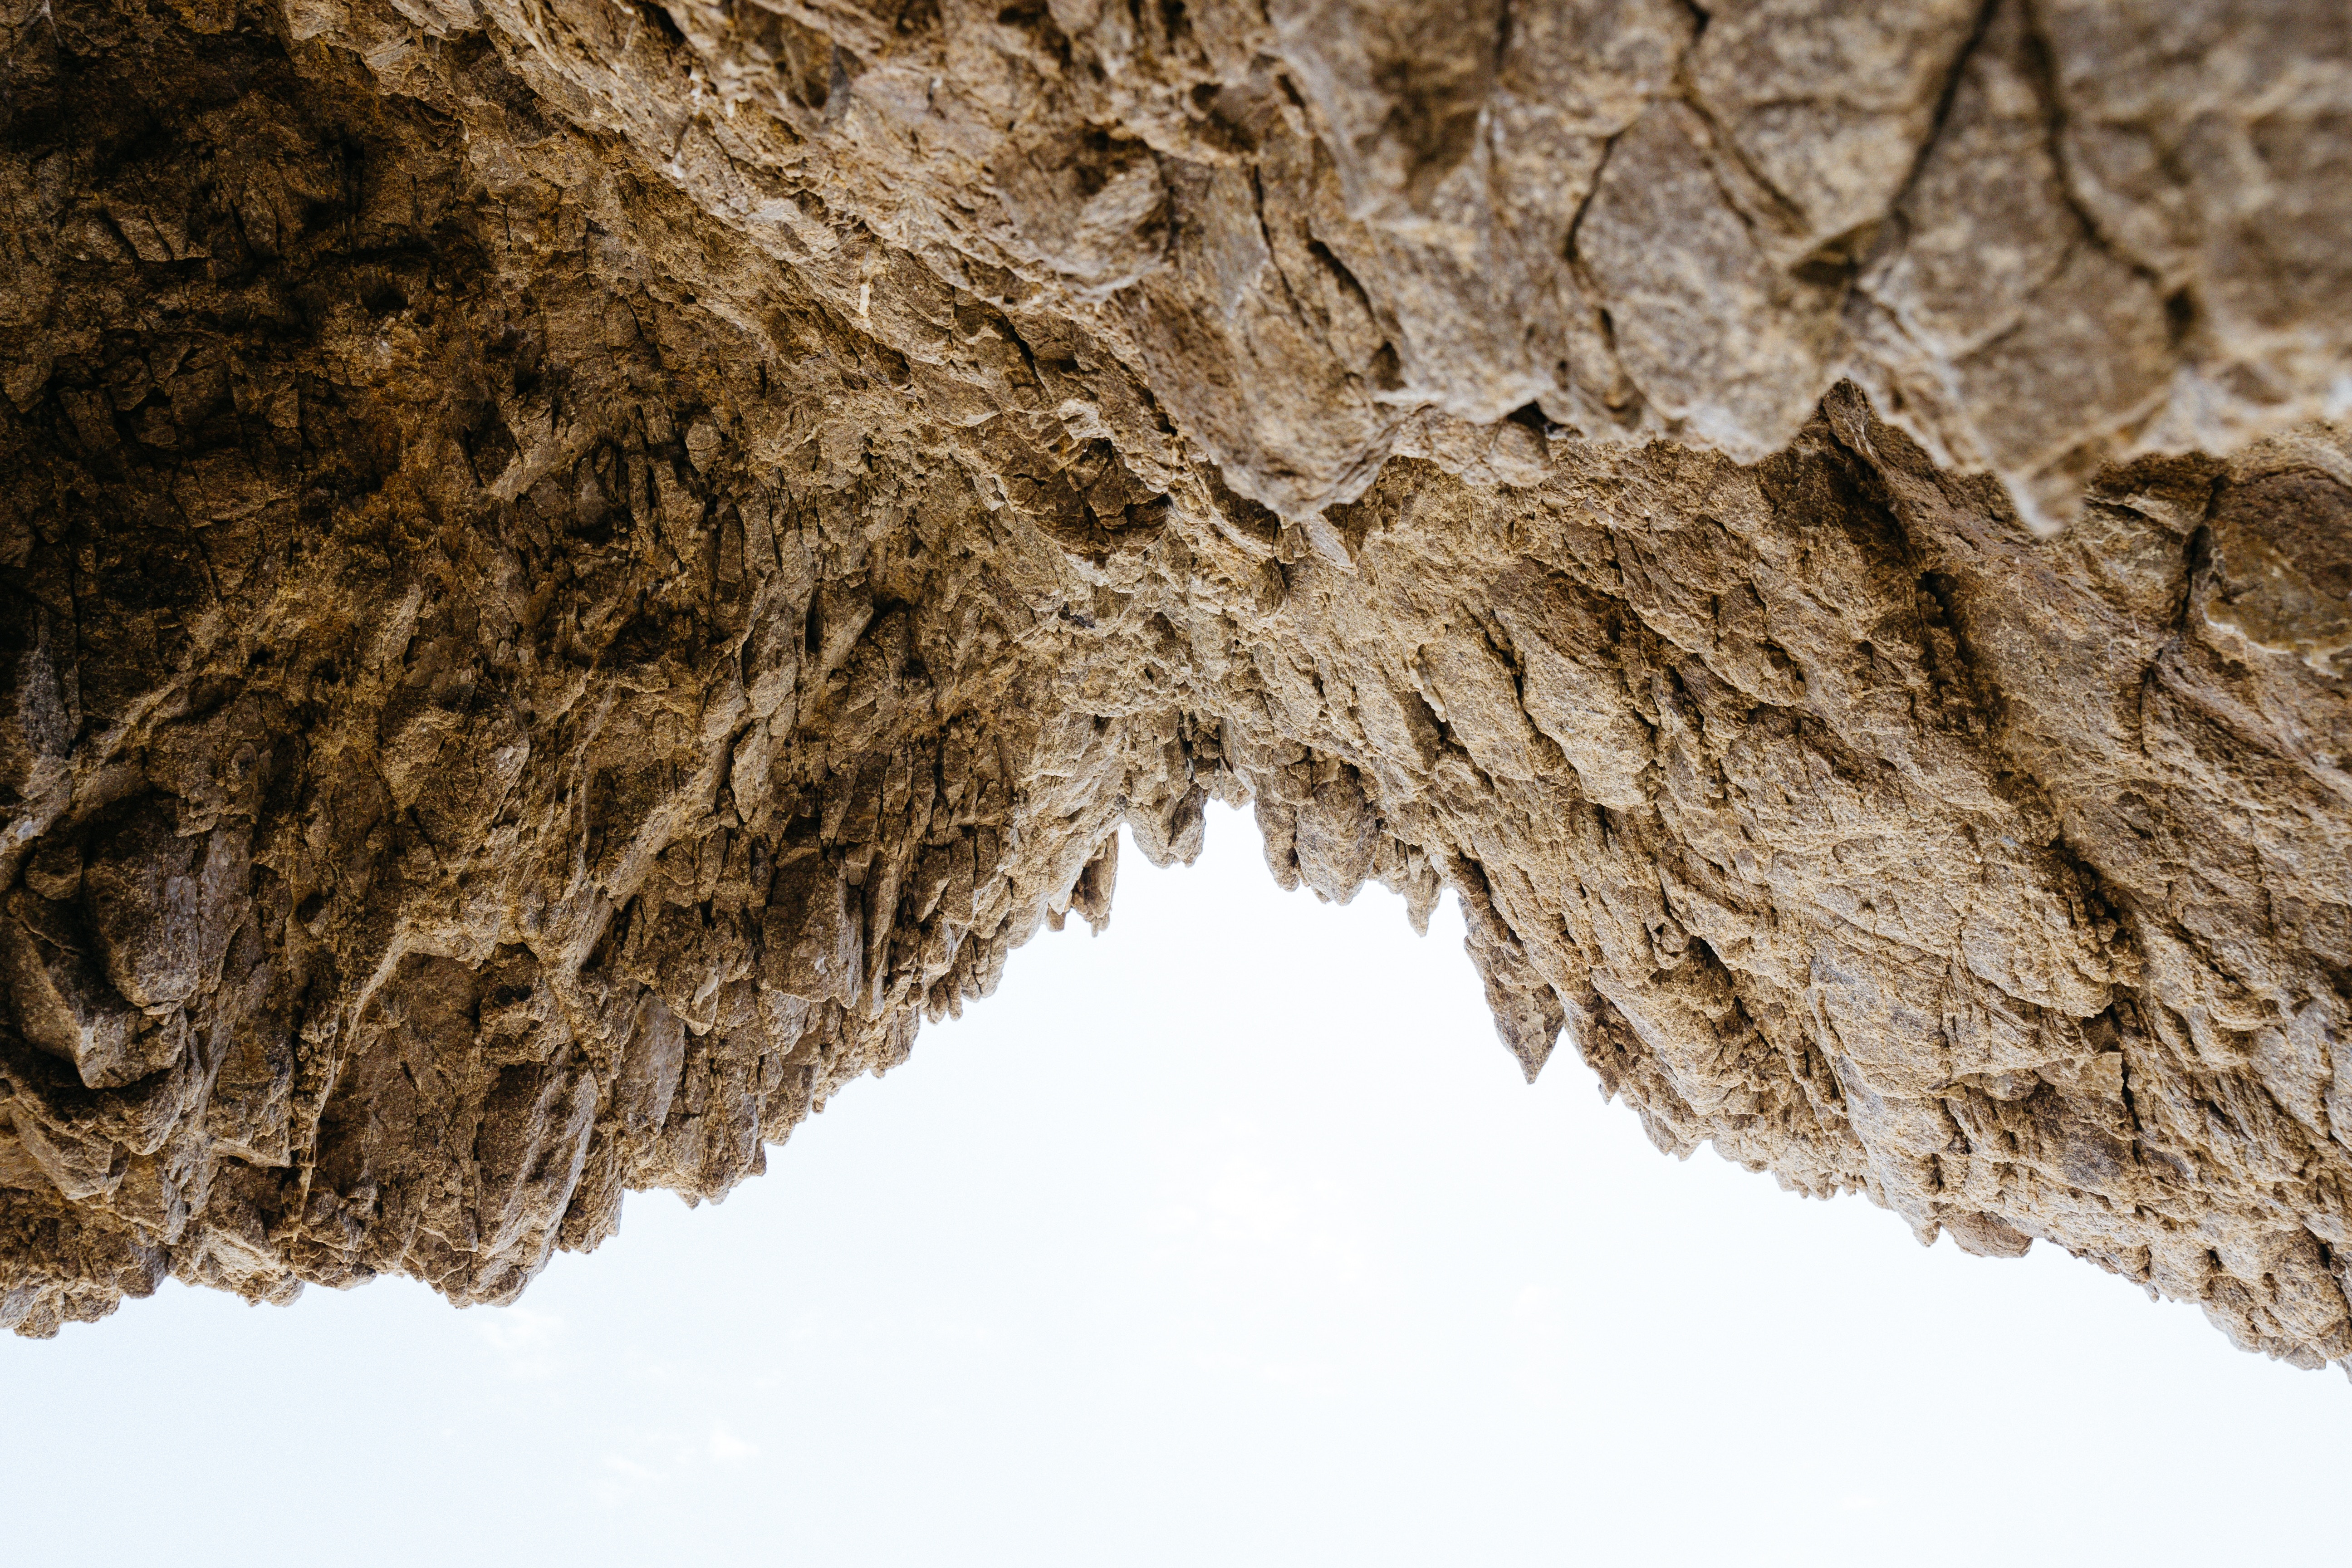
tree, rock, wood, trunk, formation, soil, cool image, geology, cool photo